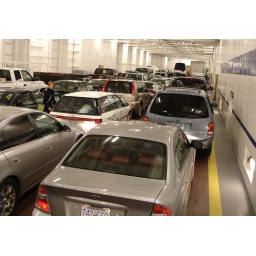
This ship could hold a lot of cars and we squeezed in on the back.